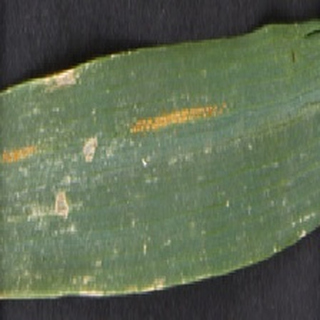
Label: wheat_yellow_rust